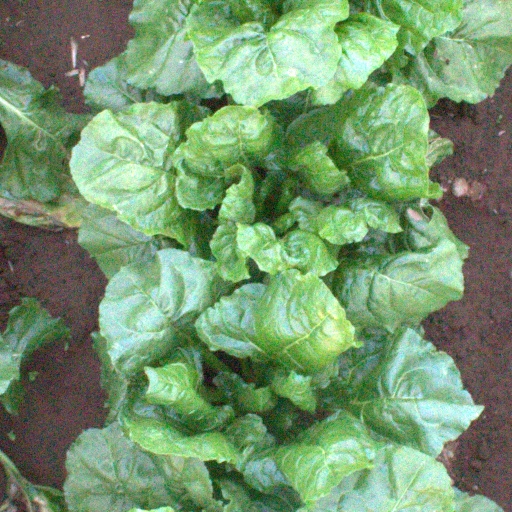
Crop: sugar beet